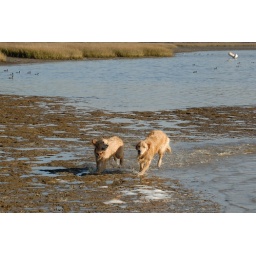
Calla Maggie running on beach at Hedionda Lagoon in Carlsbad-04 1-9-08